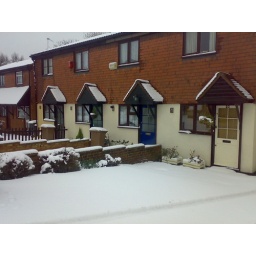
some houses down my road in the snow, feb07 !